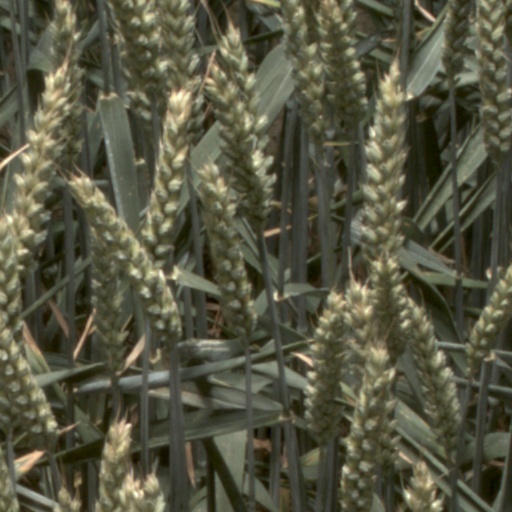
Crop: wheat